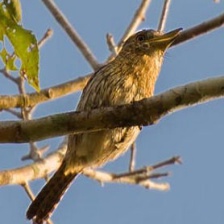
Species: BARRED PUFFBIRD
Scientific name: NYSTALUS RADIATUS